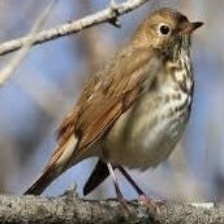
Species: ASHY THRUSHBIRD
Scientific name: GEOKICHLA CINEREA